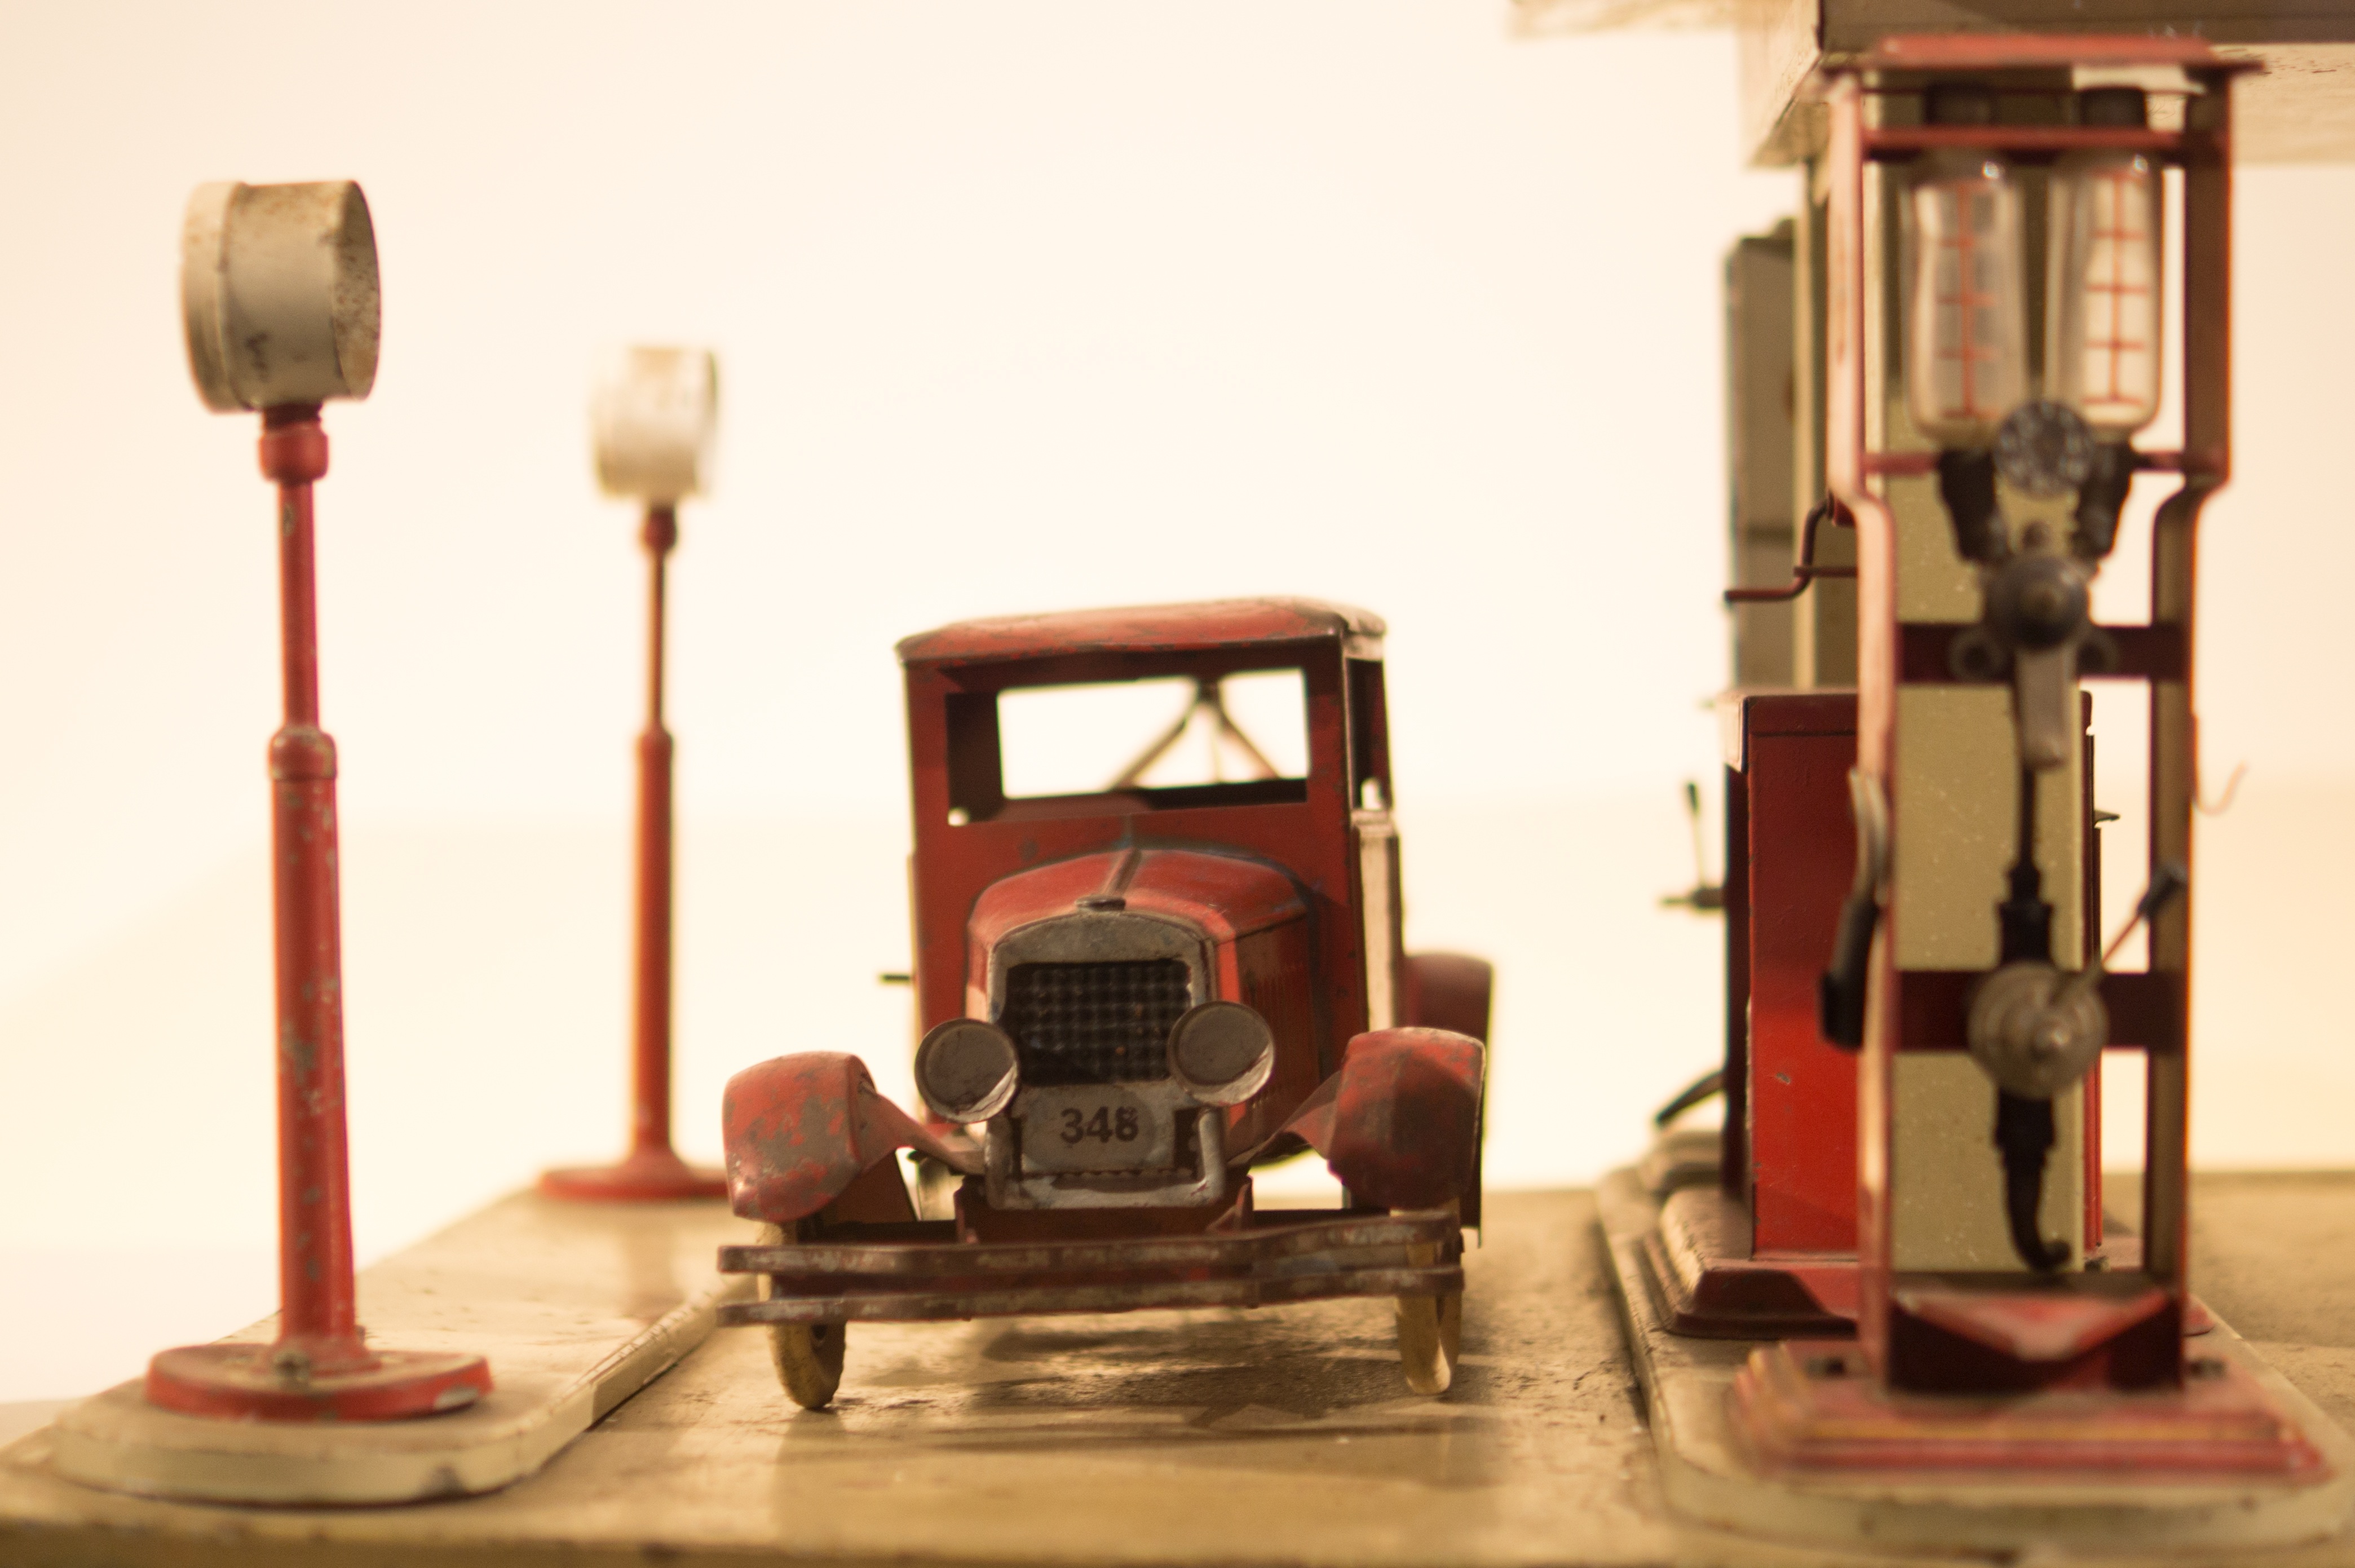
wood, car, vintage, antique, retro, old, transportation, transport, red, vehicle, station, auto, industry, lighting, toy, energy, pump, gas pump, power, art, diesel, gas, steam engine, gasoline, tank, tourist attraction, oil, petrol, service, fuel, petroleum, benzine